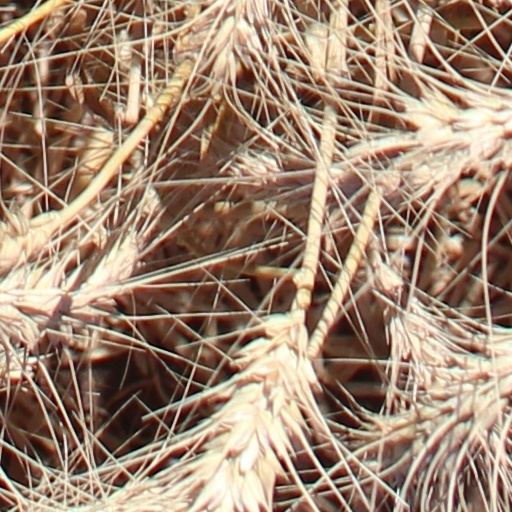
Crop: wheat